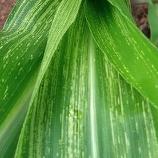
Crop: Maize
Condition: stripe-d